Shiv Smarak

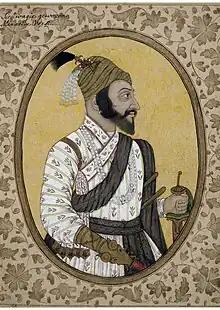
The memorial will be dedicated to Chhatrapati Shivaji Maharaj.

The statue will be located facing Mumbai's Girgaum Chowpatty beach, away on a manmade island of rocks. The statue will be total height from base of pedestal to tip of sword: statue of horse and rider with a sword in height, placed on top of a pedestal. Statue was initially planned for 192 metres, however was increased to 212 metres as the state government wanted to keep the statue as the tallest competing against an upcoming statue Spring Temple Buddha in China. The project area is planned to be spread over . It is expected to be completed in 2021. Initially the total cost of the project was estimated to be about , but cost-reduction measures have resulted in a contract worth 2500 crores.